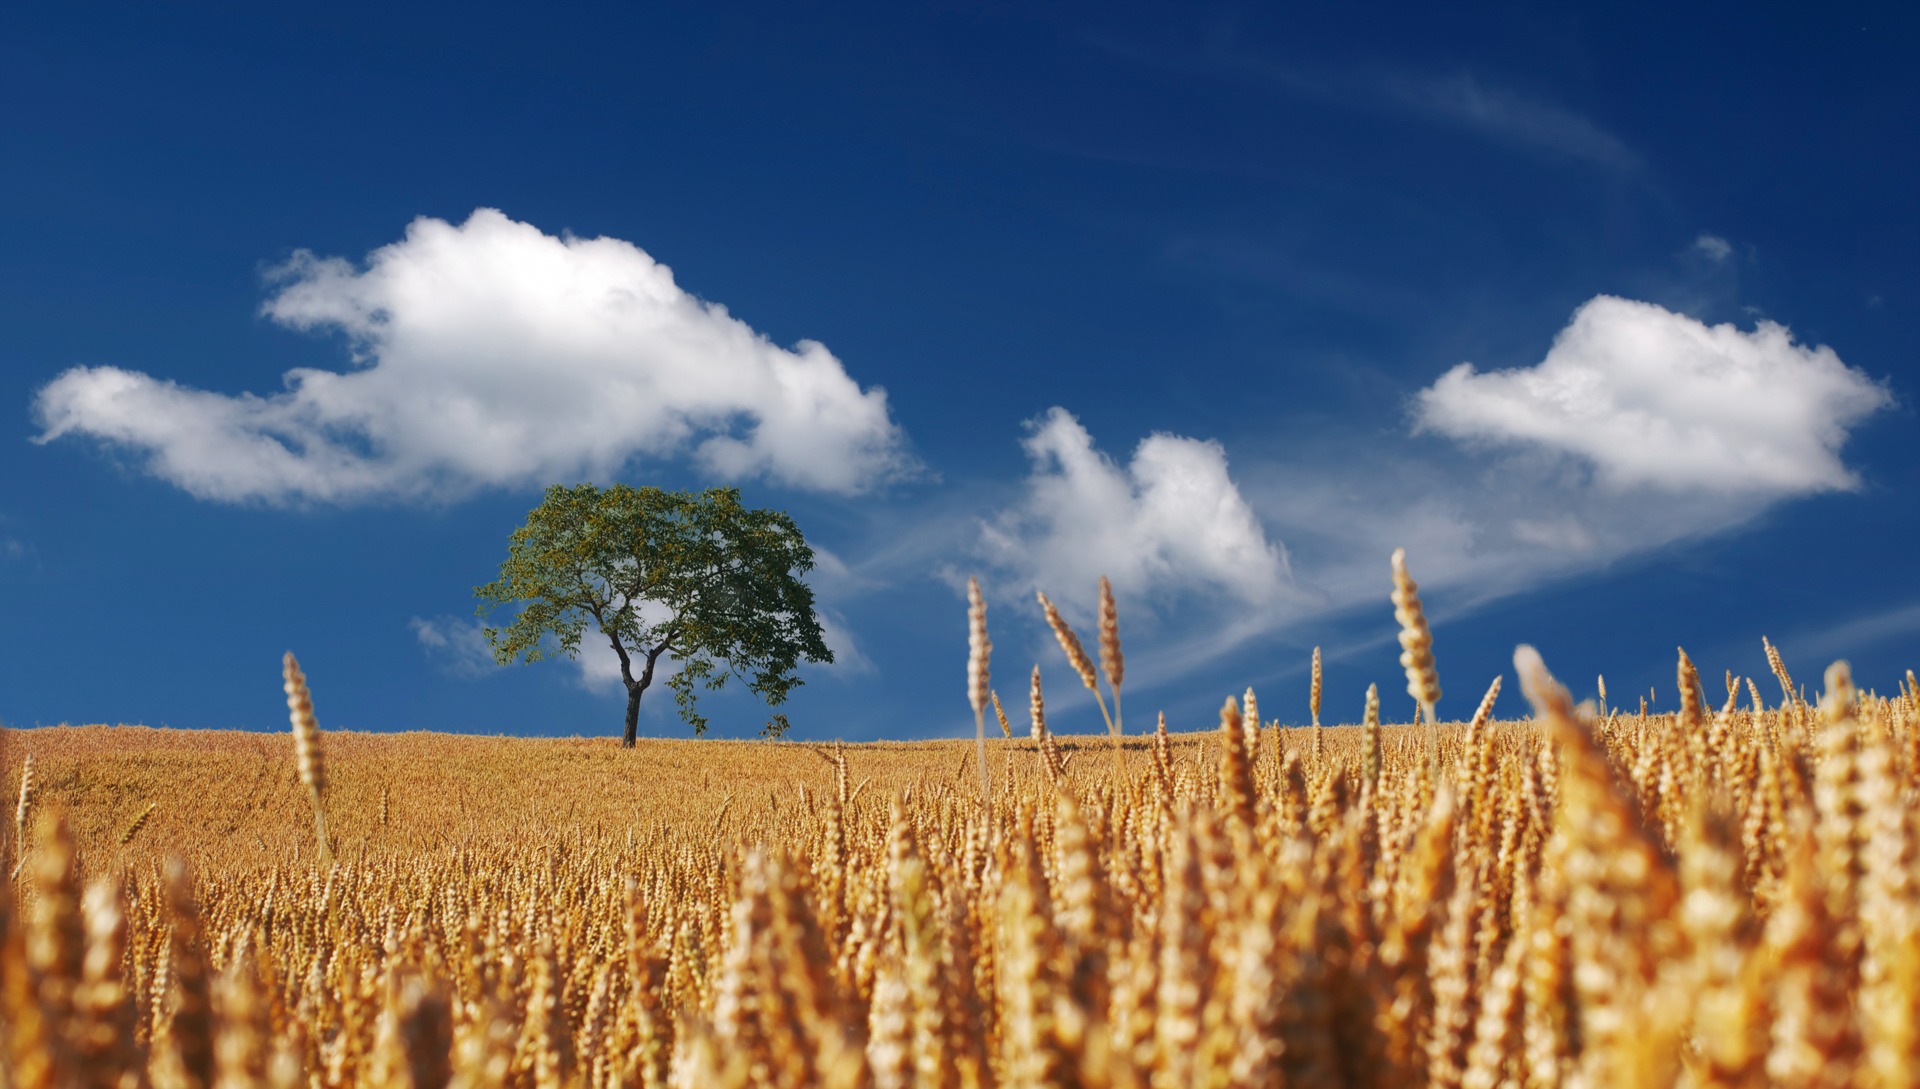
tree, nature, horizon, cloud, plant, sky, field, wheat, prairie, food, produce, crop, agriculture, clouds, grassland, flowering plant, commodity, grass family, land plant, food grain